Church of Our Lady of the Rosary of Black Men (Pirenópolis)

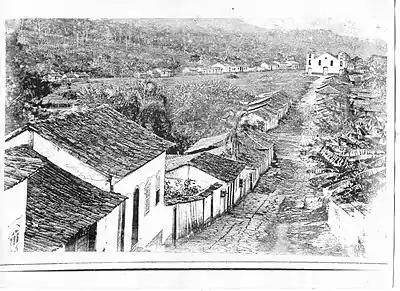
View from the Church of the Rosary, circa 1886.

The Church of Our Lady of the Rosary of Black Men was a Roman Catholic church located in Pirenópolis, in the Brazilian state of Goiás. It was built between 1743 and 1757 by a fraternity of black men, since Afro-Brazilians were forbidden from attending other local churches. It was demolished in 1944 by order of the Roman Catholic Diocese of Goiás. It was located where today stands the Praça do Coreto, which has a memorial in its honor. Of all the churches in the city, Our Lady of the Rosary of Black Men contained the most altars; seven in total. According to journalist Jarbas Jayme, these altars were "artistically carved and of costly and beautiful architecture". Its main altar is now located within the Mother Church of Our Lady of the Rosary and its two lateral altars are now located in the Church of Our Lady of Carmo.